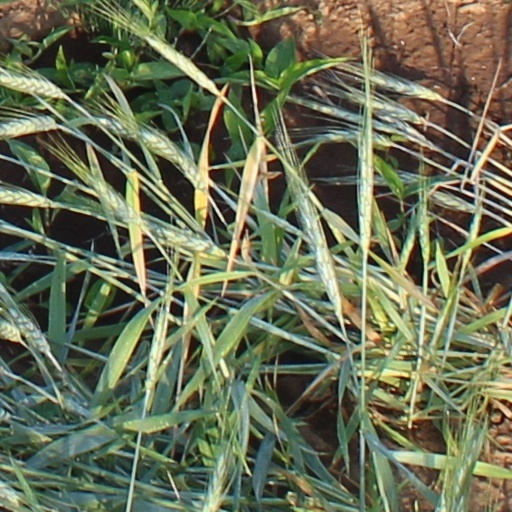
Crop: wheat